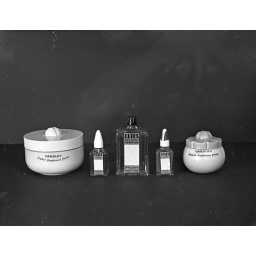
From a set of quarter plate negatives bought at a car boot sale in Leeds.